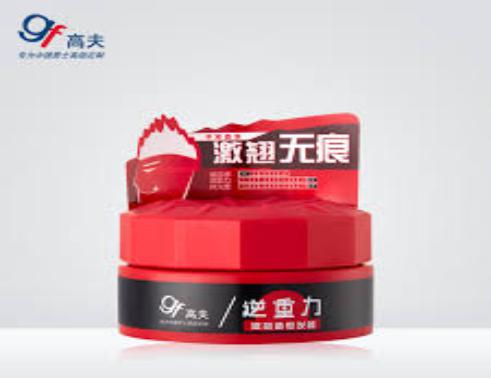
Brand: GF
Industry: Necessities